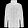
Label: Coat